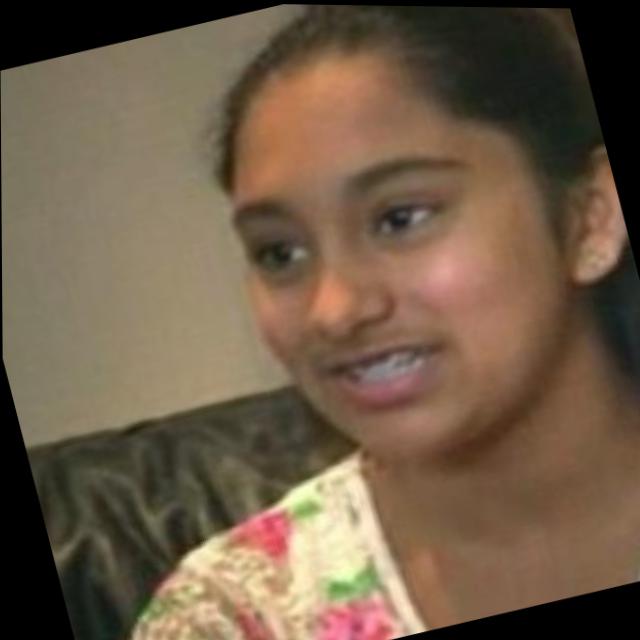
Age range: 13-20